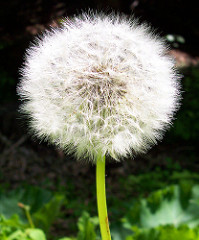
Flower: dandelion